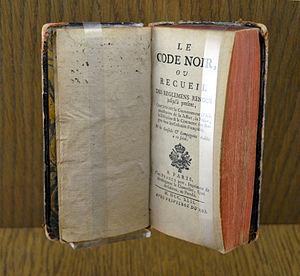
France, Louis XV, Prault pere.- Le Code Noir ou Recueil des réglemens rendus juſqu'à présent, Concernant le Gouvernement, d'Adminiſtration de la Juſtice, la Police, la Diſcipline &amp
Le Bois d'ébène est le cinquième tome des Passagers du vent de François Bourgeon. Il est le dernier du cycle, qui sera prolongé trente ans plus tard par deux albums mettant en scène la descendance d'Isa.
Code noir est le titre qui a été donné à l’Ordonnance royale de Louis XIV ou Édit royal de mars 1685 touchant la police des îles de l'Amérique française, puis aux édits similaires de 1723 sur les Mascareignes et de 1724 sur la Louisiane, et enfin, à partir du milieu du XVIIIᵉ siècle, aux recueils de textes juridiques relatifs aux colonies françaises.
Le château des ducs de Bretagne est un château défensif et de plaisance situé à Nantes, dans le département de la Loire-Atlantique en France. Classé monument historique depuis 1840, il a principalement été construit au XVᵉ siècle mais il comprend aussi des éléments datant du XIVᵉ au XVIIIᵉ siècle.